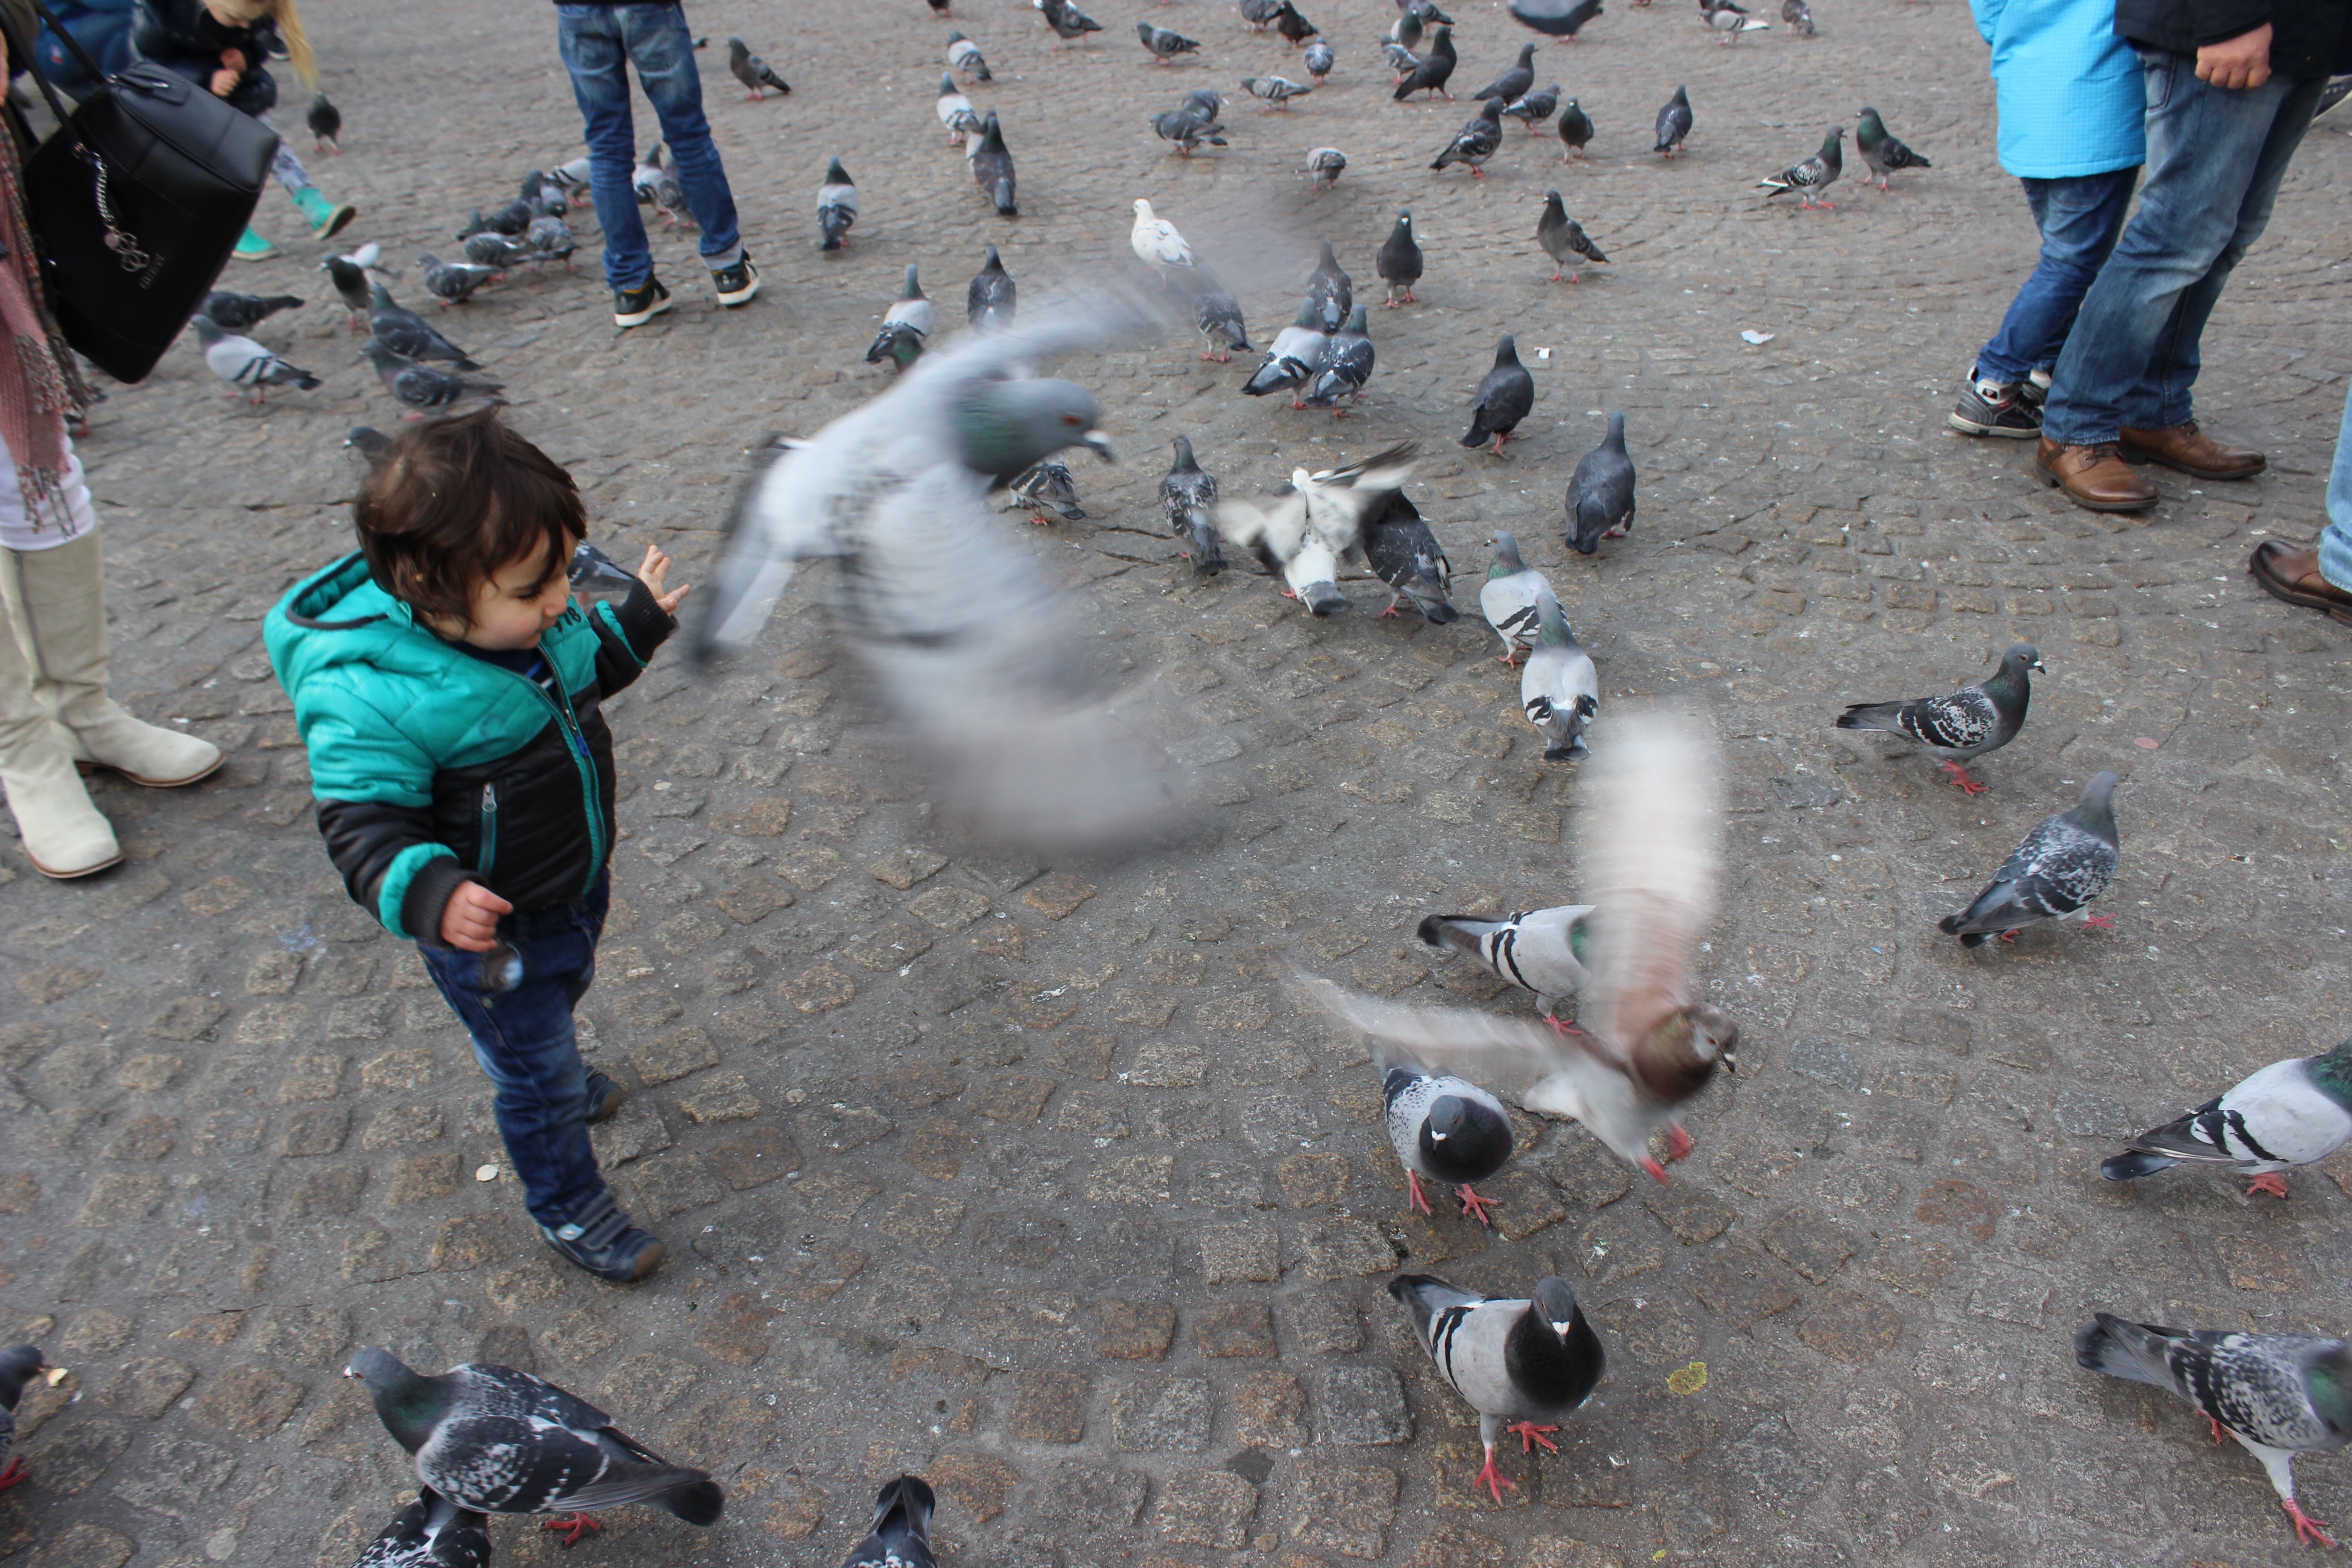
water, sand, bird, recreation, vertebrate, pigeons and doves